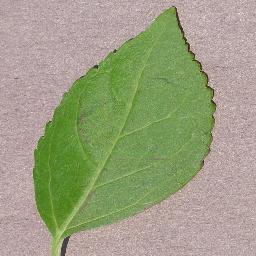
Label: Cherry___healthy